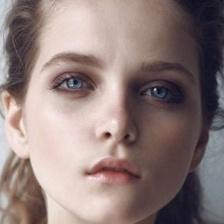
Label: faces